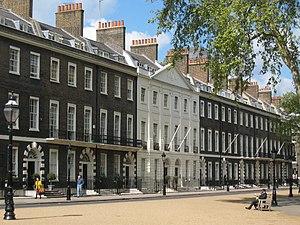
L'Architectural Association est la plus ancienne école d'architecture indépendante au Royaume-Uni. Elle fut fondée par deux architectes insatisfaits, en 1847 pour proposer un cursus indépendant à une période où il n'existait aucune formation similaire.